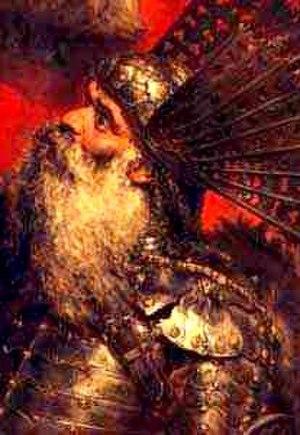
Przeclaw Lanckoronski, staroste, premier organisateur de formations régulières cosaques d'Ukraine.